HMAS Canberra (D33)

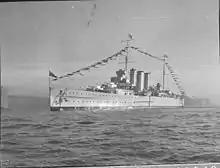
"Canberra" entering Sydney Harbour on 6 August 1936. The cruiser is carrying Admiral Sir Murray Anderson, who was to be invested as Governor of New South Wales.

For the first nine months of World War II, "Canberra" was assigned to patrol and escort duties around Australia. In January 1940, the cruiser escorted the first convoy carrying Australian and New Zealand soldiers, Anzac Convoy US 1, to the Middle East. During May, "Canberra" joined sister ship "Australia" to escort Anzac Convoy US 3 across the Indian Ocean; the convoy was diverted via the Cape of Good Hope following fears that Italy was about to join the war. On 26 June, "Canberra" left Australia with the troopship "Strathmore" for Cape Town, where the cruiser was assigned to the Indian Ocean as a convoy escort between Fremantle, Colombo, and Cape Town. During November, "Canberra" attempted to locate the German merchant raider "Atlantis". She returned unsuccessful to Fremantle on 20 November, but sailed that night with a skeleton crew after the merchant ship SS "Maimoa" signalled that she was under attack by a German merchant raider (the auxiliary cruiser "Pinguin"). Although unable to find "Maimoa" or her attacker, "Canberra" encountered three lifeboats on 22 November, which carried 27 sailors who had escaped from SS "Port Brisbane", another victim of "Pinguin". The cruiser returned to Fremantle on 27 November without encountering the German raider. Shortly after, "Canberra" headed for the East Indies Station.